2002 Sure for Men Rockingham 500

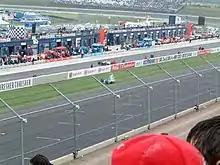
Shinji Nakano crashed after completing 61 laps.

Nakano lost grip in the front of his vehicle and went straight into the turn four wall on the same lap. He heavily damaged his car's right-hand side prompting a third caution. Nakano slid through the infield and stopped unhurt on the frontstretch. Bräck led the field back up to speed at the lap-70 restart, with Takagi in second. Green-flag pit stops began on lap 94, with Bräck stopping on the same lap and Franchitti became the leader. It was part of Franchitti's strategy, devised by his team manager Kyle Moyer, to drive in clean air. Andretti was required to serve a stop-and-go penalty, which he took on the 103rd lap, after he was observed speeding in the pit lane. Franchitti made his pit stop four laps later and Manning took the lead. Manning made his pit stop on lap 114 and Bräck reclaimed the lead. After starting from 16th, Dixon was running in sixth by the 126th lap. He served two stop-and-go penalties because he was twice observed exceeding the pit lane speed limit, while Domínguez was similarly penalised.